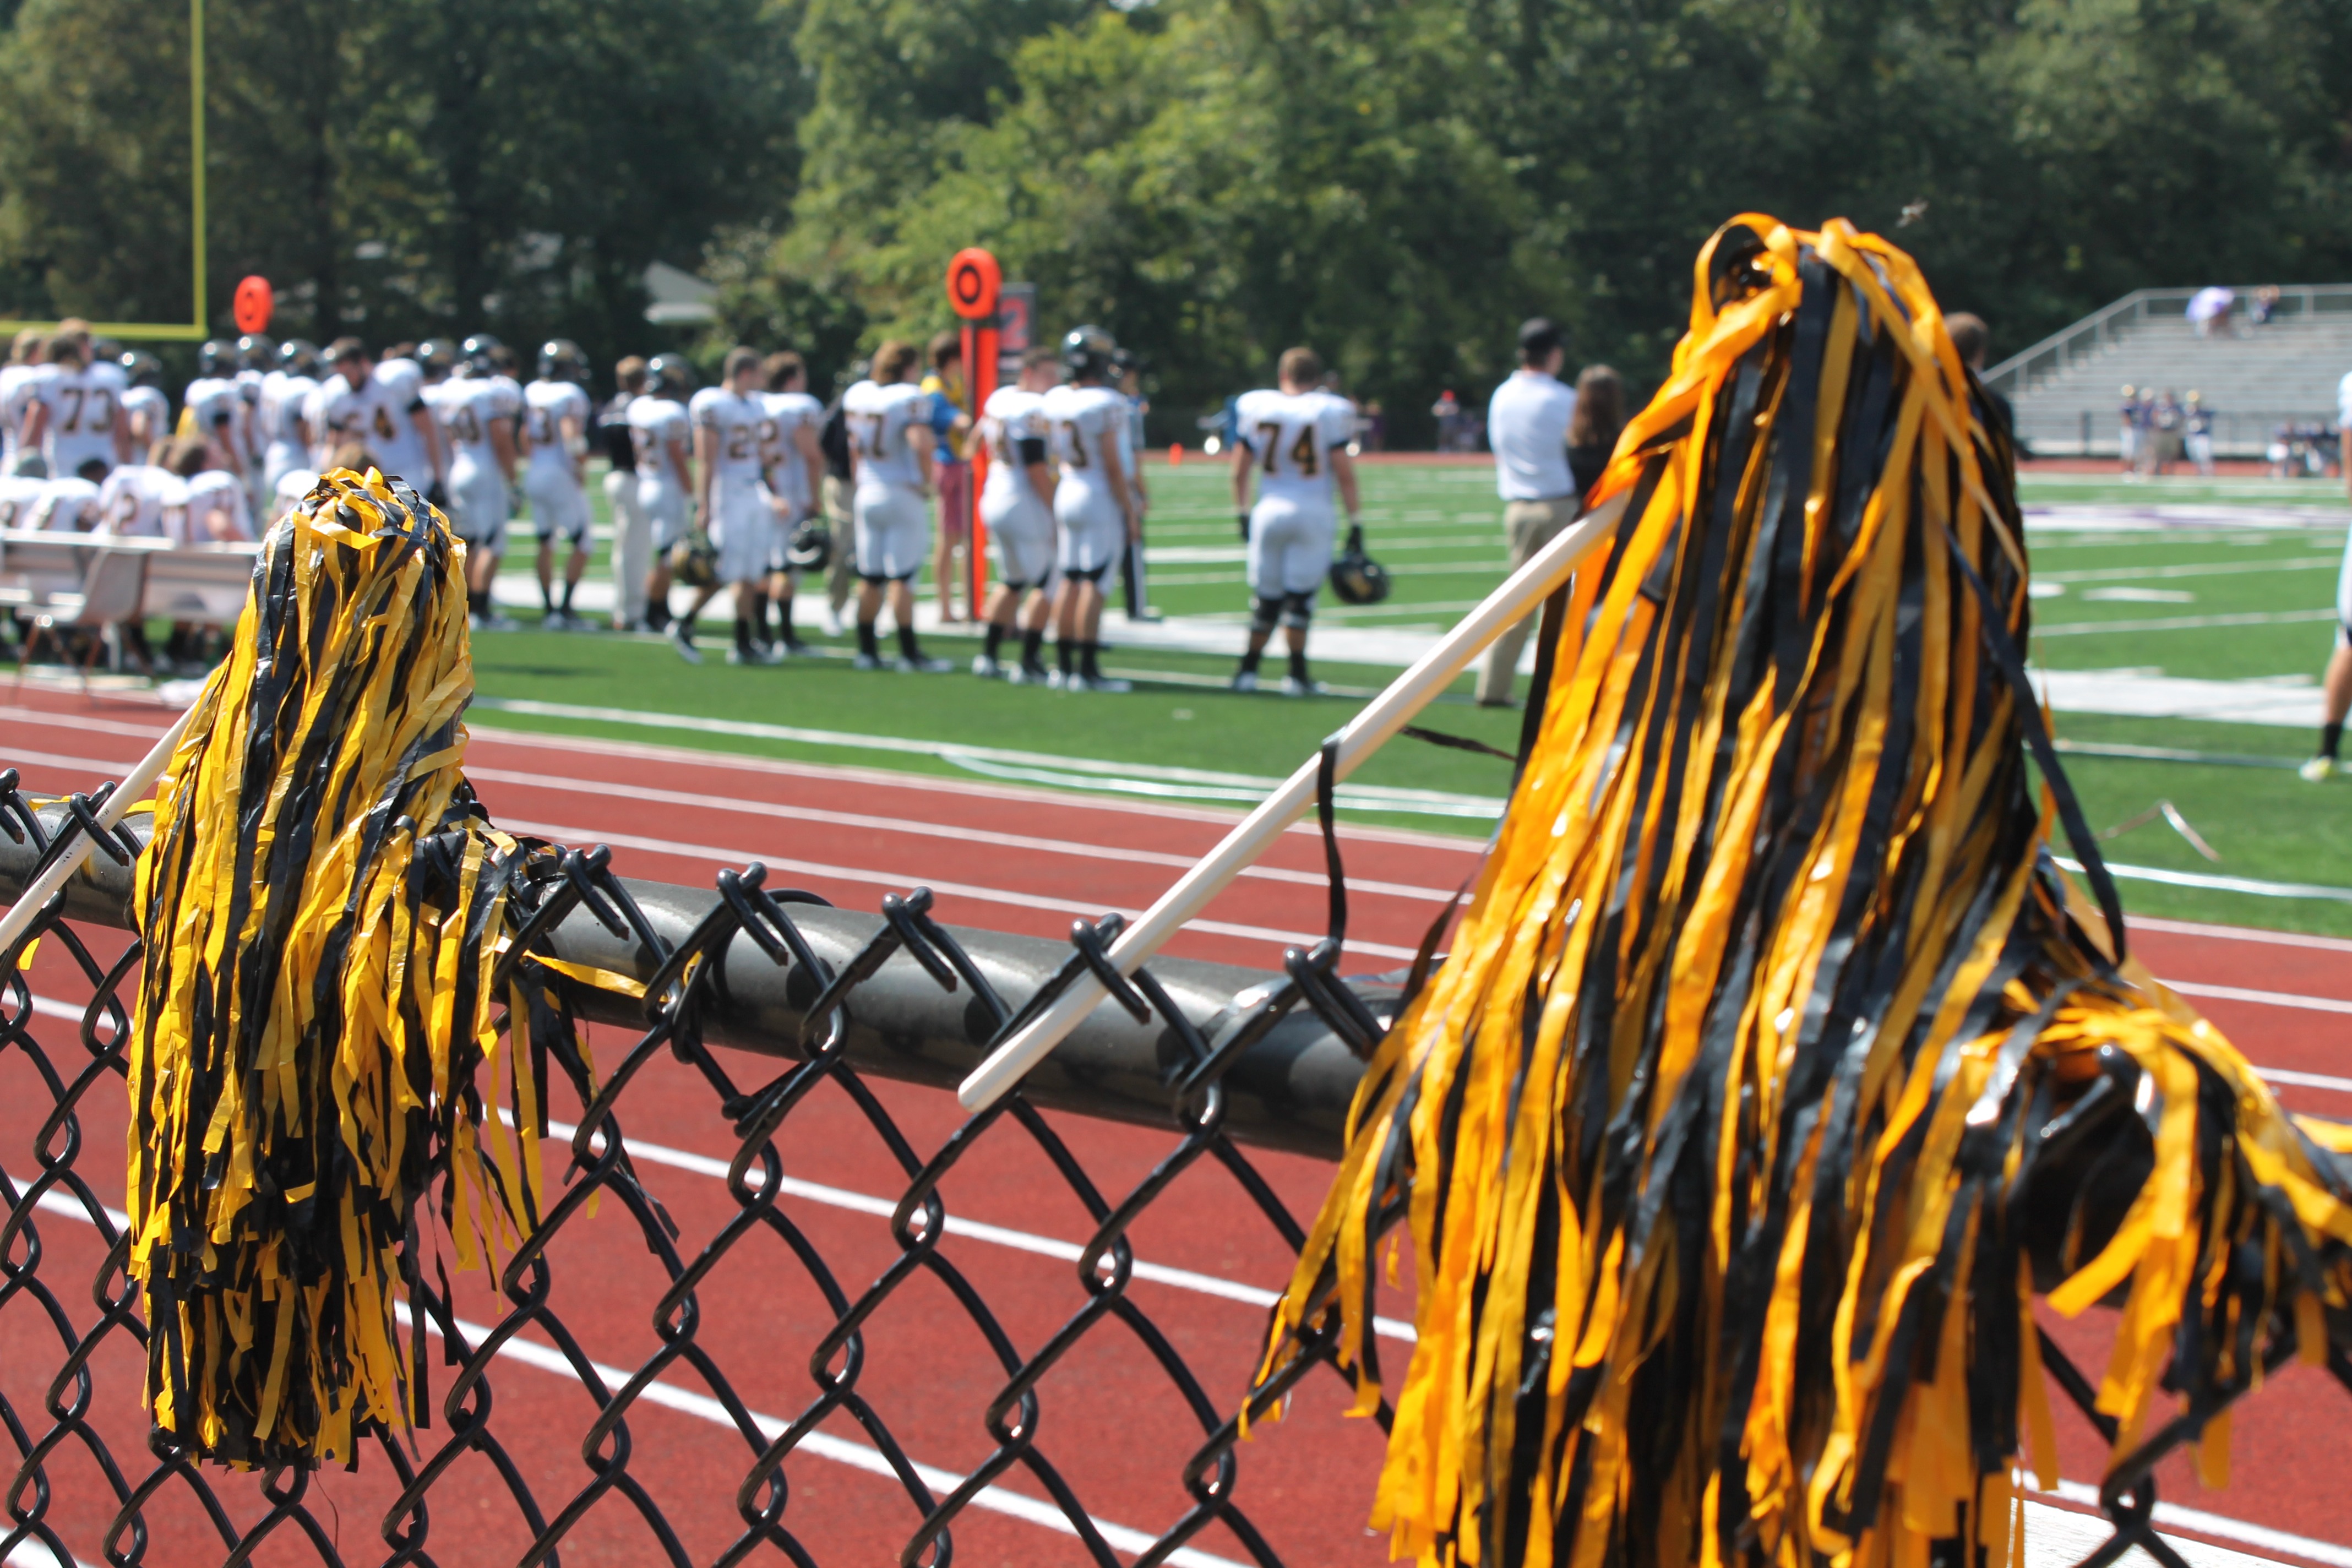
track, field, game, football, stadium, outside, festival, sports, racing, athletics, athletes, cheerleading, pom poms, sport venue, animal sports